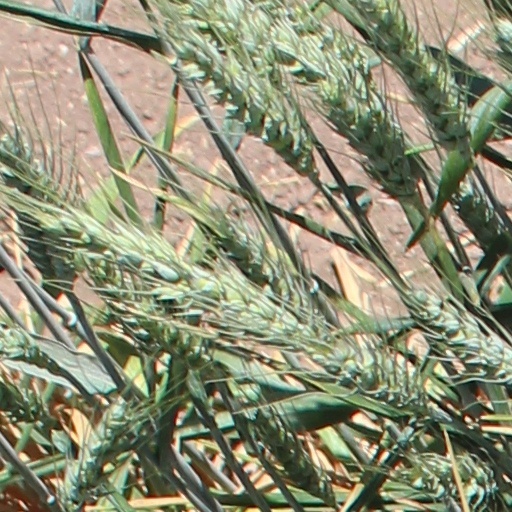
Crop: wheat